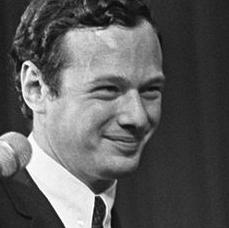
Age: 30